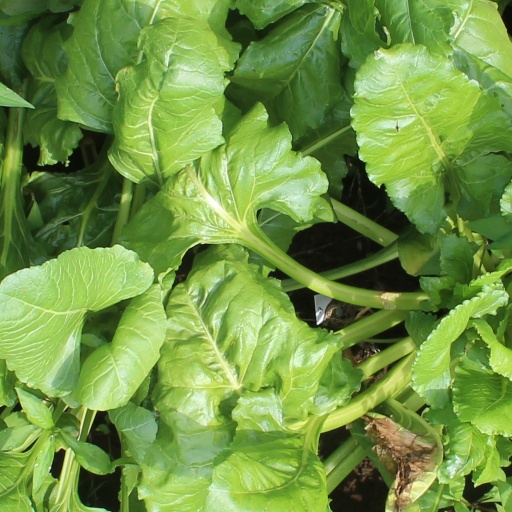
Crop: sugar beet